Splitting (psychology)

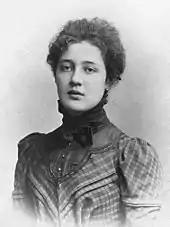
Melanie Klein

Splitting of consciousness ("normal self" vs. "secondary self") was first described by Pierre Janet in "De l'automatisme psychologique" (1889). His ideas were extended by Eugen Bleuler (who in 1908 coined the word schizophrenia from the Ancient Greek "skhízō" and "phrḗn" ) and Sigmund Freud to explain the splitting of consciousnessnot (with Janet) as the product of innate weakness, but as the result of inner conflict. With the development of the idea of repression, splitting moved to the background of Freud's thought for some years, being largely reserved for cases of double personality. However, his late work saw a renewed interest in how it was "possible for the ego to avoid a rupture... by effecting a cleavage or division of itself", a theme which was extended in his "Outline of Psycho-Analysis" (1940a [1938]) beyond fetishism to the neurotic in general.